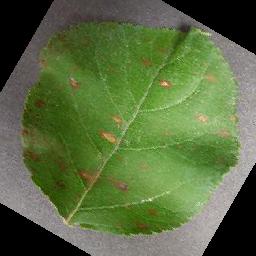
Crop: apple
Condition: cedar_rust